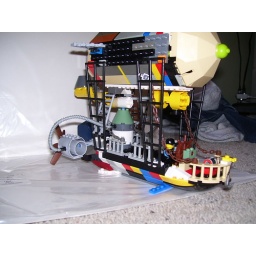
Side detail view of my airship. That yellow thing under the balloon is a water tank.